Chen Ziming

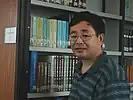
Chen Ziming

Chen Ziming (January 8, 1952 – October 21, 2014), pen name Wang Sirui, was a Chinese dissident and columnist for "Deutsche Welle". He was born in Shanghai and grew up in Beijing. He actively participated in Chinese democratic movements in the 1970s and 1980s. He was arrested and imprisoned. After his release, he was placed under residential surveillance in Beijing. He died of pancreatic cancer in Beijing in 2014.